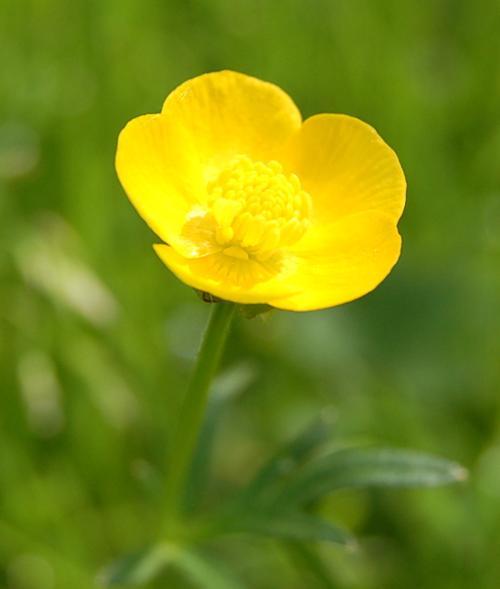
Label: buttercup